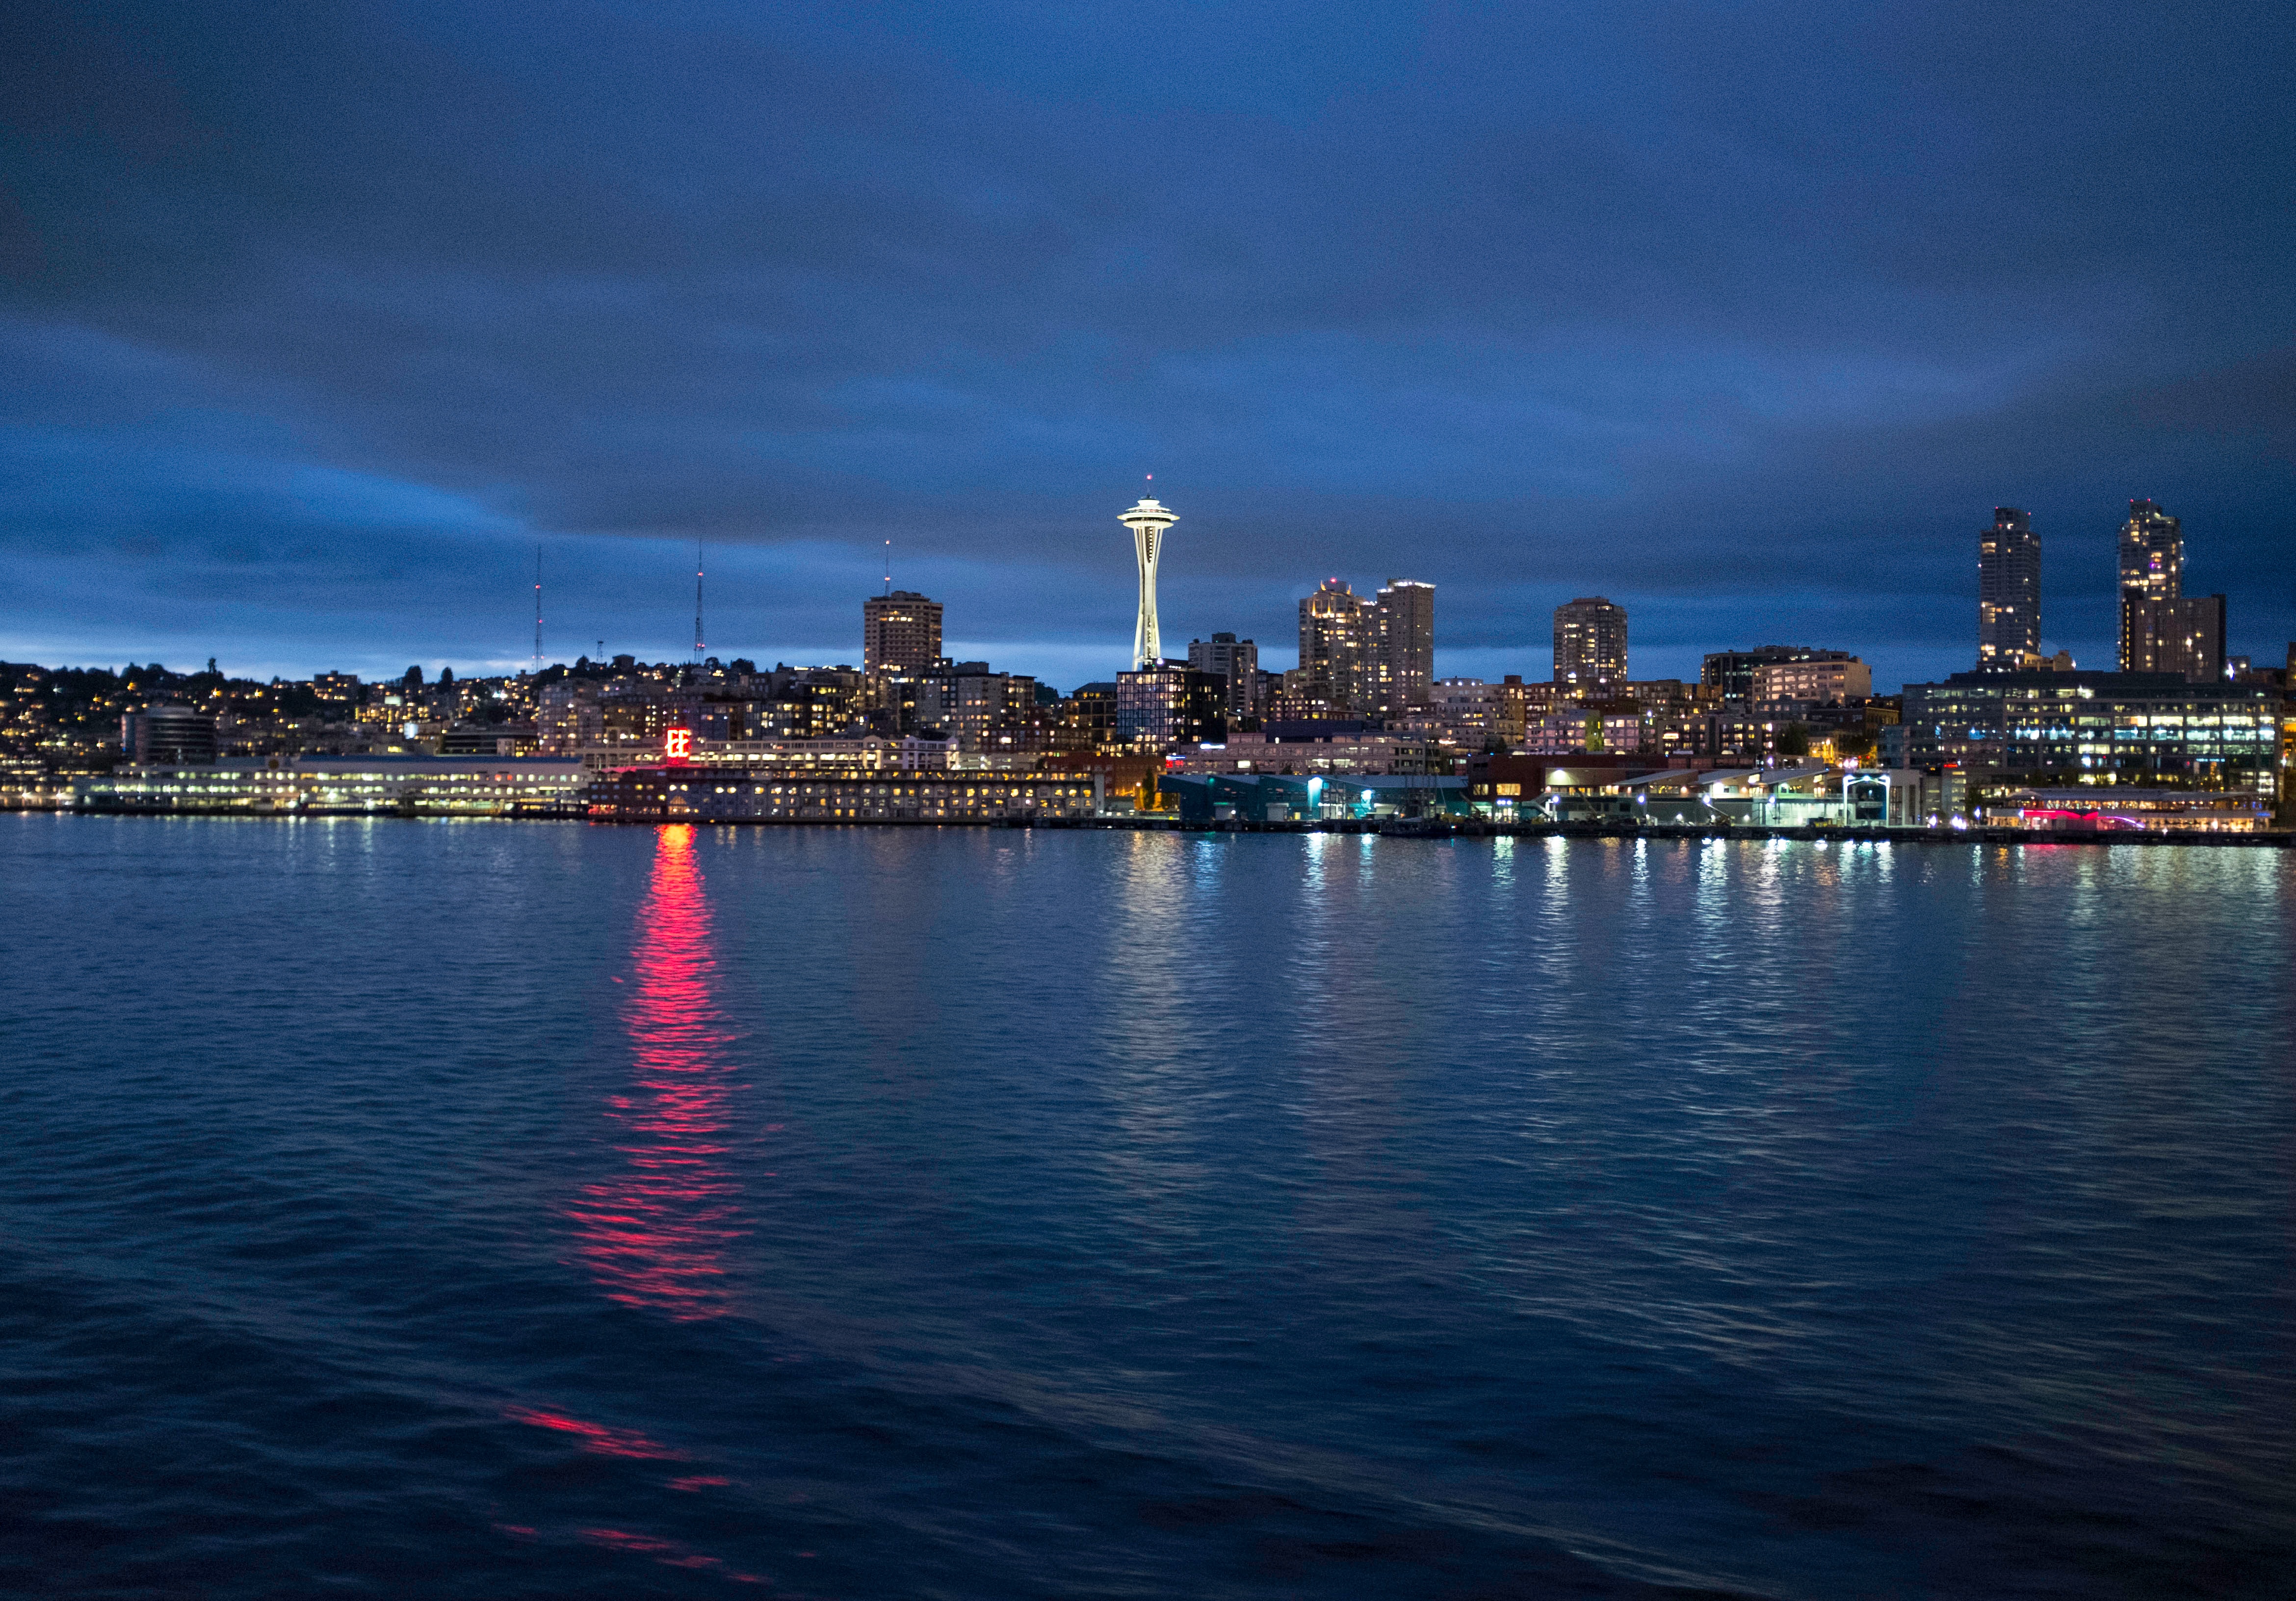
sea, coast, ocean, horizon, sunset, skyline, night, dawn, city, skyscraper, cityscape, panorama, dusk, evening, reflection, bay, landmark, harbor, human settlement